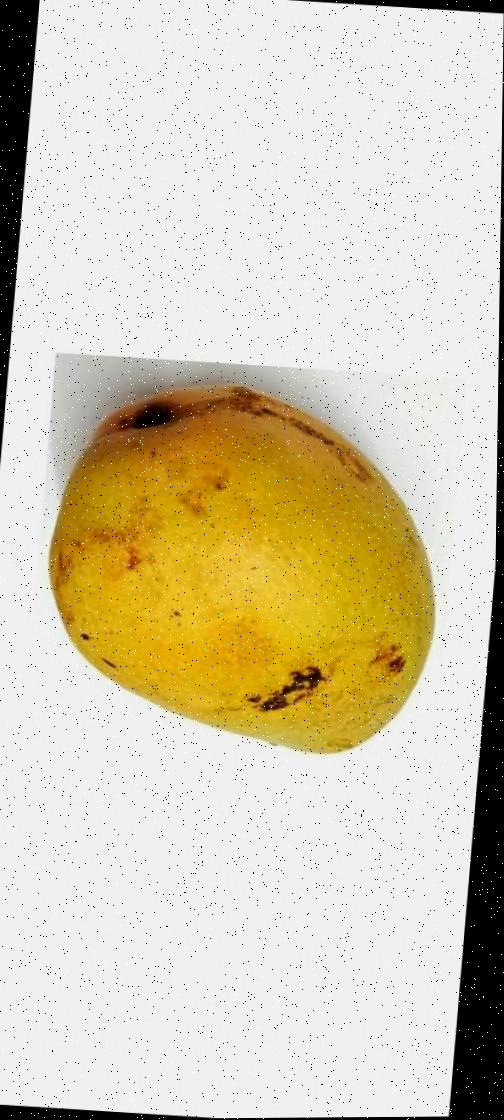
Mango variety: Bari-11